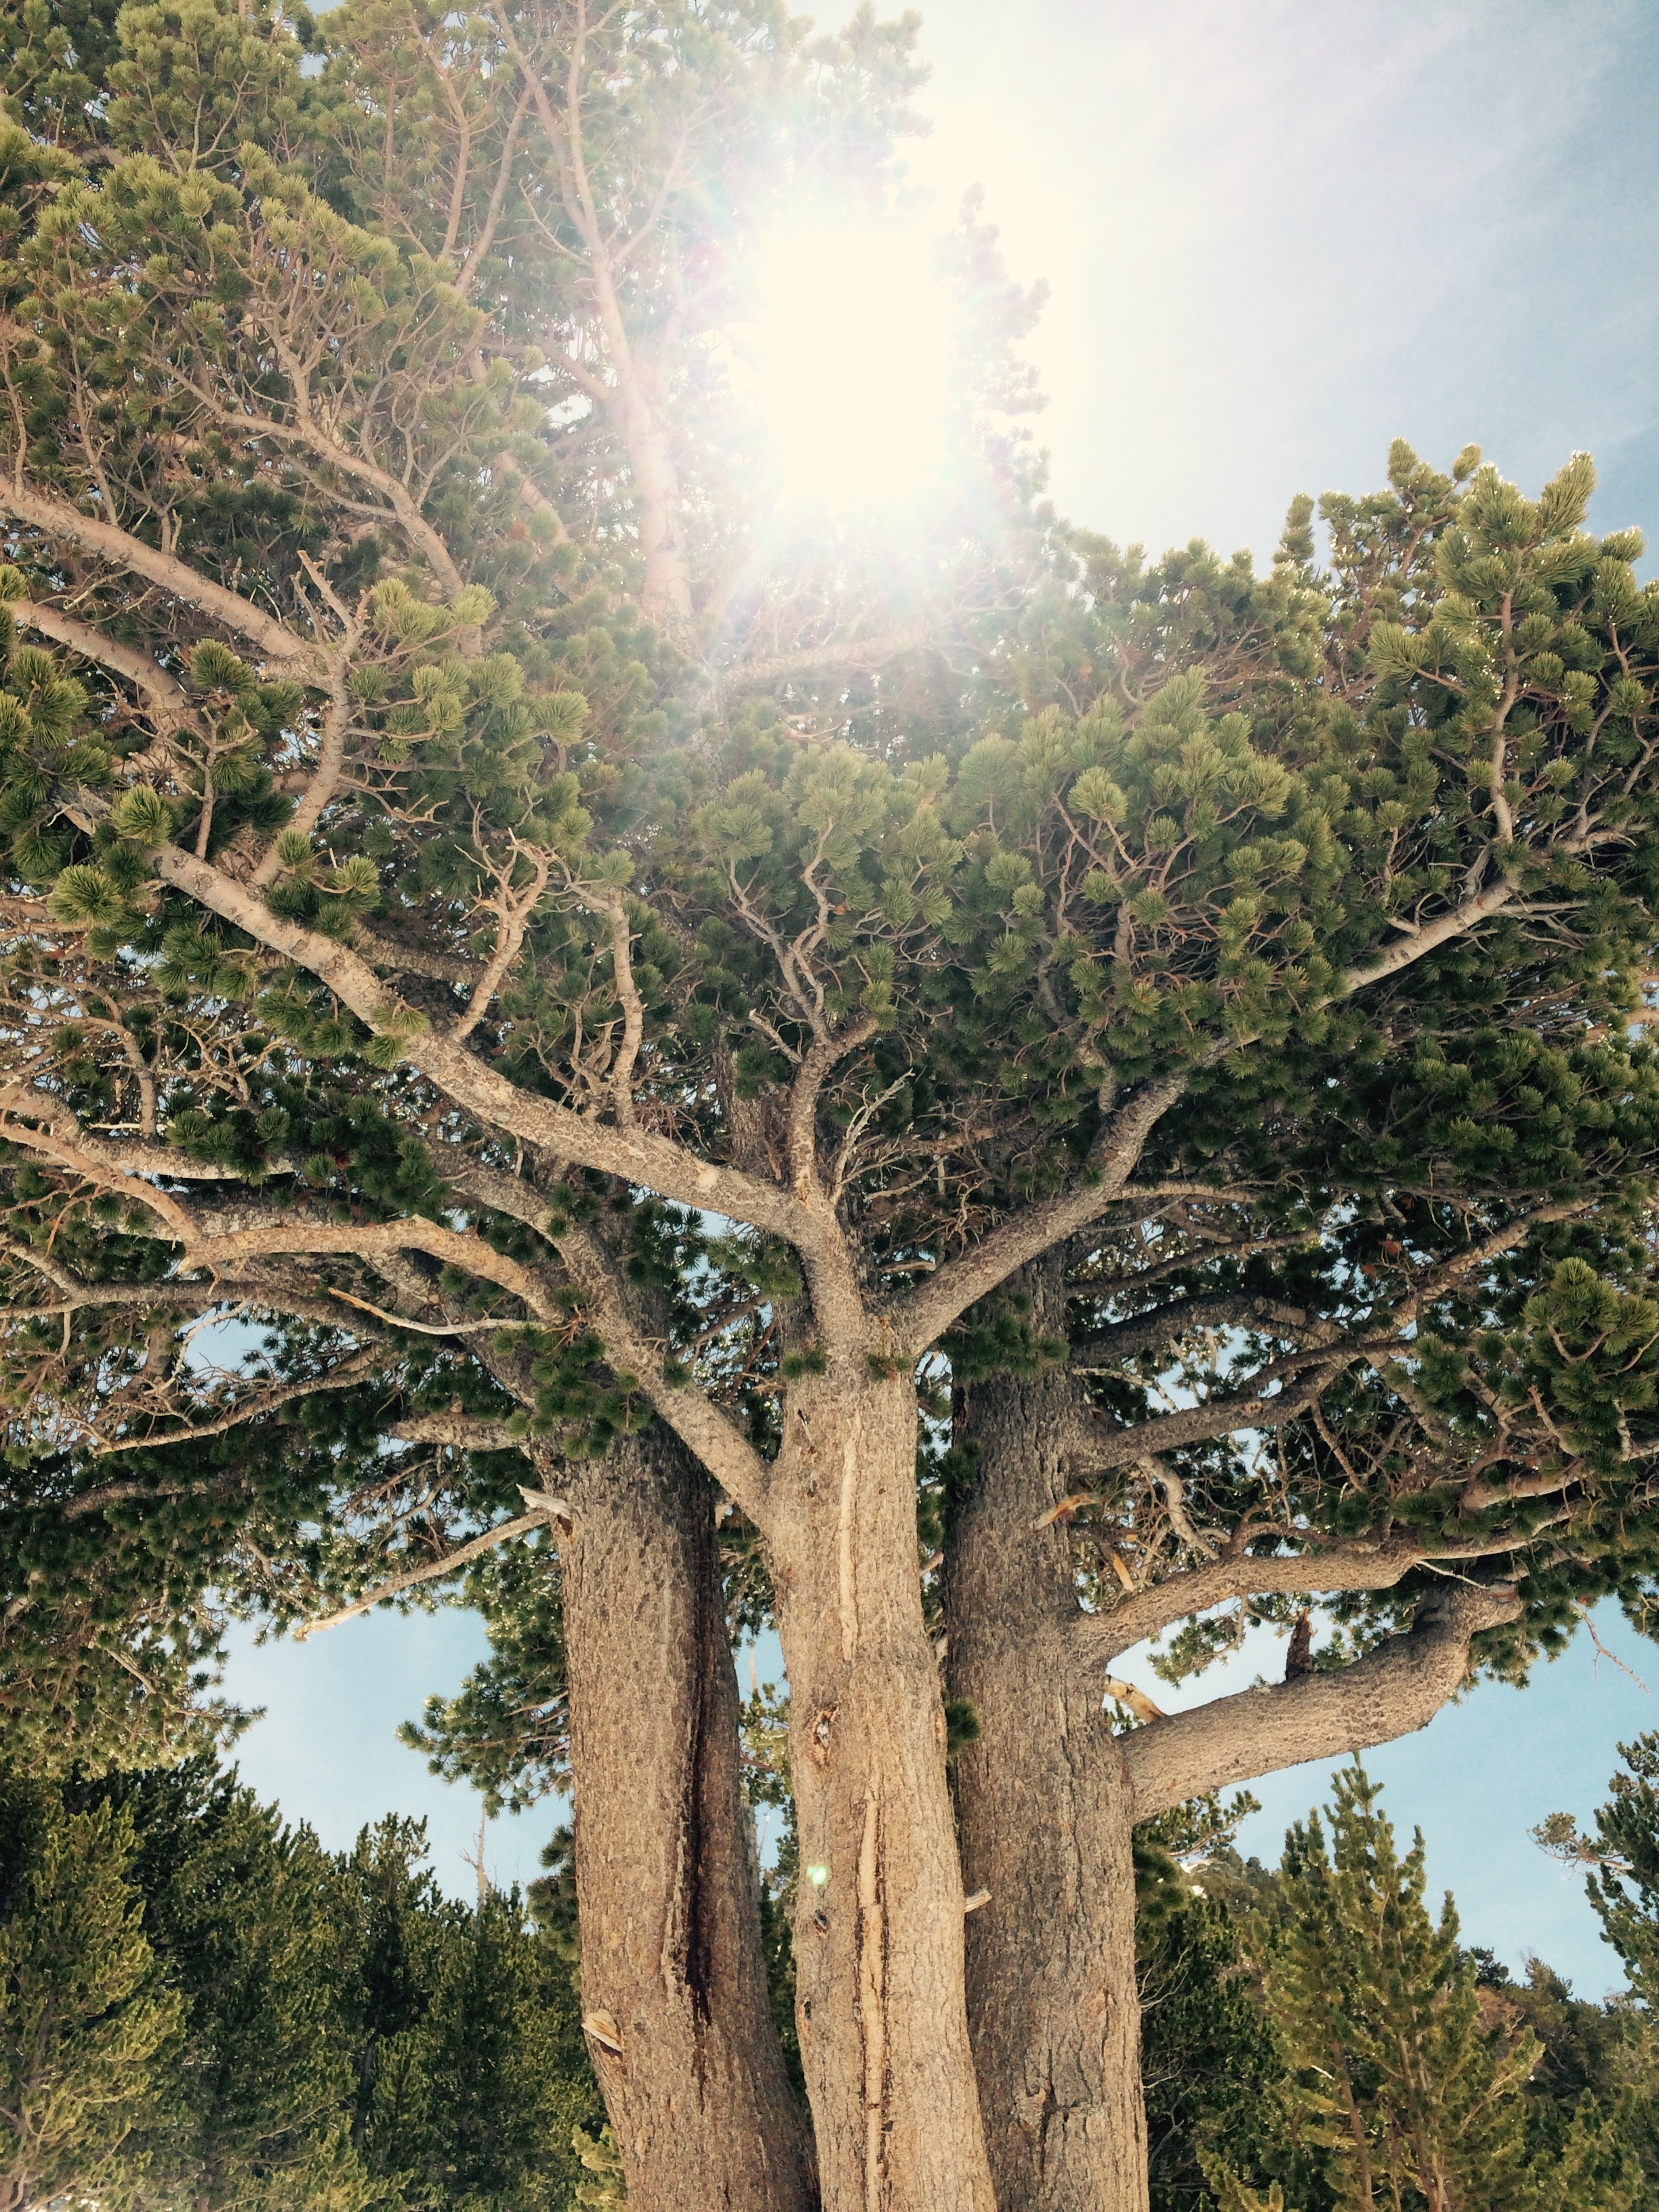
tree, forest, branch, plant, flower, produce, botany, flora, woody plant, land plant, arecales